Society of United Irishmen

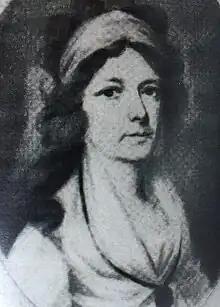
Martha McTier, "'Tis only the Rich are alarmed, or the guilty. I am neither."

As were the Presbyteries, Volunteer companies and Masonic lodges through which they recruited, the United Irishmen were a male fraternity. In serialising William Godwin's "Enquiry Concerning political Justice" (1793), the "Northern Star" had advised them of the moral and intellectual enlightenment found in an "equal and liberal intercourse" between men and women. The paper had also reviewed and commended Mary Wollstonecraft's Vindication of the Rights of Woman (1792). But the call was not made for women's civic and political emancipation. In publishing excerpts from Wollstonecraft's work, the "Star" focussed entirely upon issues of female education.